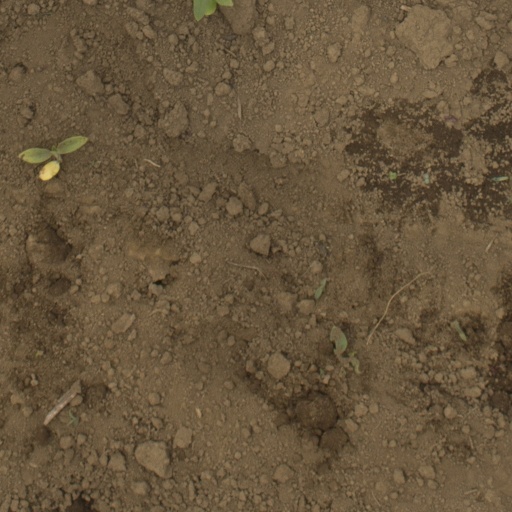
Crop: Jerusalem artichoke